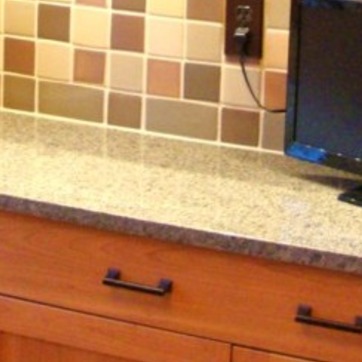
Material: polishedstone